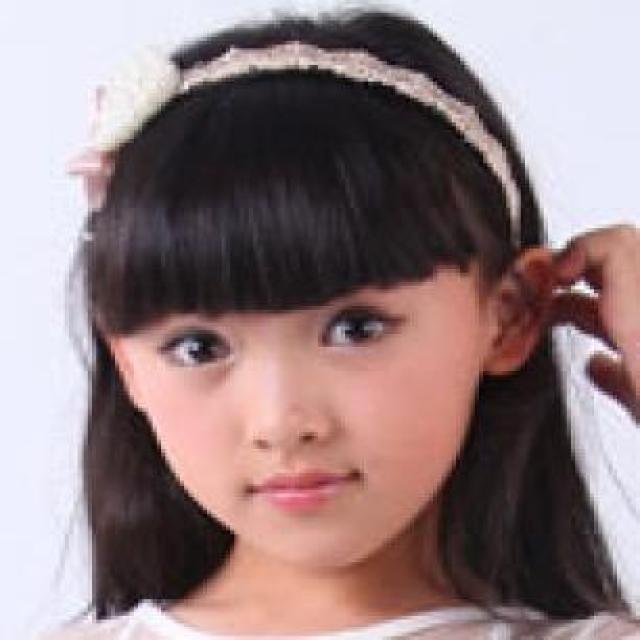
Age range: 0-12